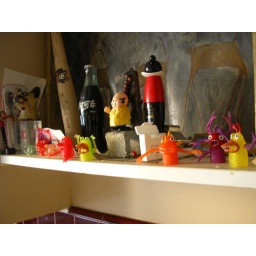
The shelf above my sink